Bayer Giants Leverkusen

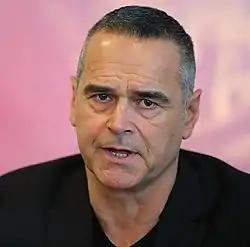
Dirk Bauermann guided Bayer to 7 straight titles

To the disdain of all of its supporters, in 2008 the Bayer company decided to make dramatic cuts in its sponsorship for the team and simply focus on its football operations and amateur athletics. This move forced the club's basketball team to cede its Basketball Bundesliga license to the newly formed Giants Düsseldorf and move down to Germany's 4th Division Regionalliga to restructure. Thousands of club supporters gathered in the streets of Leverkusen to protest the company's move. Giants won the Regionalliga and promotion to the ProB in their first season.